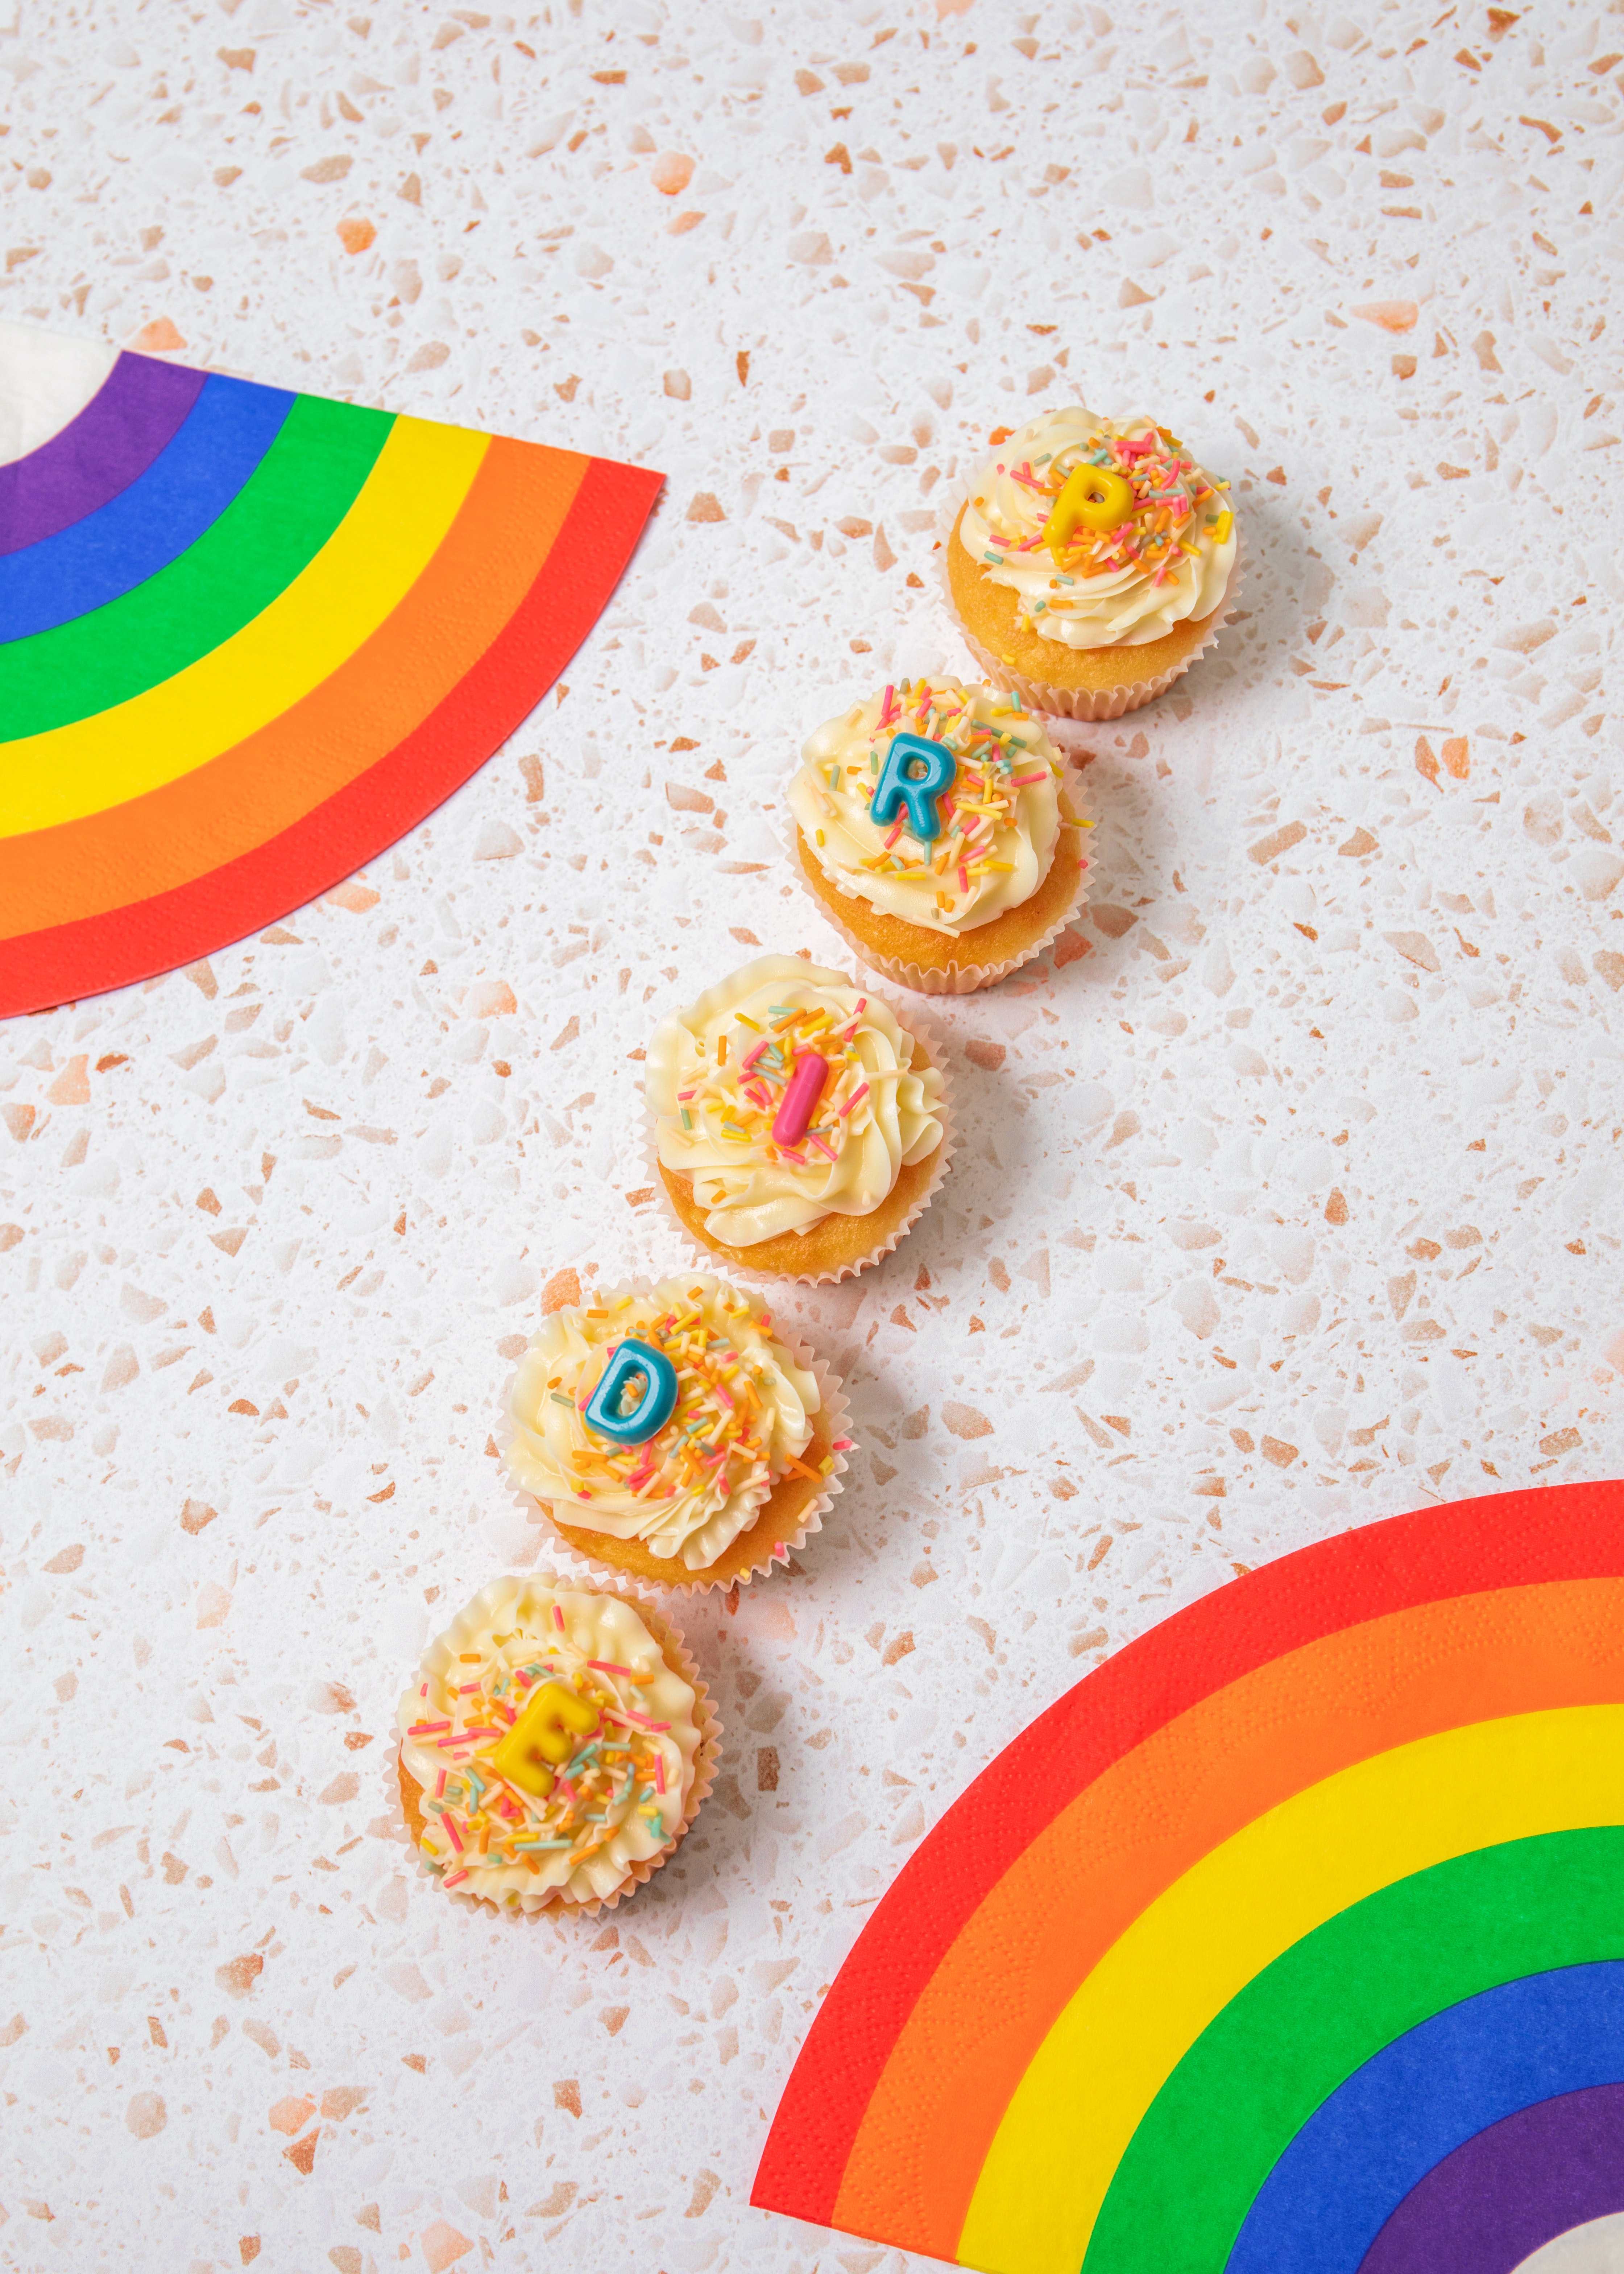
natural, art, rainbow, asphalt, line, font, circle, pattern, road surface, event, balloon, happy, party supply, graphics, visual arts, road, grass, illustration